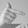
ASL letter: T